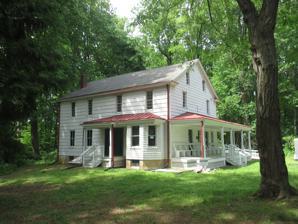
Building: Grover House (Middletown, New Jersey)
Country: United States of America
Year built: 1730
United States historic place Grover House U.S. National Register of Historic Places New Jersey Register of Historic Places Show map of Monmouth County, New Jersey Show map of New Jersey Show map of the United States Location 940 W. Front Street, Middletown Township, New Jersey Coordinates 40°20′41″N 74°06′15″W / 40.34472°N 74.10417°W / 40.34472; -74.10417 ( Grover House ) Built c. 1730 Architectural style Dutch Colonial NRHP reference No. 02001121 NJRHP No. 189 Significant dates Added to NRHP October 10, 2002 Designated NJRHP August 14, 2002 The Grover House is located at 940 W. Front Street, near Red Bank , in Middletown Township of Monmouth County, New Jersey , United States. The historic Dutch Colonial house was built around 1730 by James Grover. It was added to the National Register of Historic Places on October 10, 2002, for its significance in architecture. Since 2014, it has been the headquarters of the Navesink Maritime Heritage Association. The house was expanded around 1820 to 1840. According to the nomination form, it is one of the few remaining two-story Dutch-framed houses in the county. It has been moved from its original location and is now in the township's Stevenson Park. It was owned by a member of the Grover family until 1983. See also National Register of Historic Places listings in Monmouth County, New Jersey References